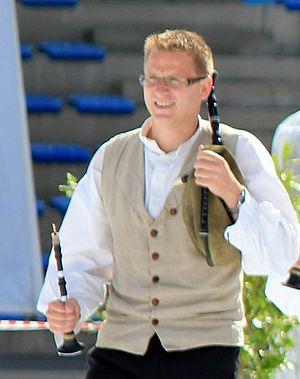
Gildas Roger, ancien penn-soner de Quic-en-Groigne lors de l'épreuve de Lorient du championnat national des bagadoù organisée dans le cadre du festival interceltique de Lorient 2013.
Un bagad [baɡad] est un ensemble musical de type orchestre, inspiré à l'origine du pipe band écossais, interprétant des airs le plus souvent issus du répertoire traditionnel breton. Il est composé de trois pupitres : bombarde, cornemuse écossaise et percussions. Le pupitre percussions comporte toujours des caisses claires écossaises, complétées par diverses percussions non traditionnelles selon l'importance et l'identité musicale du groupe.